Frecciabianca

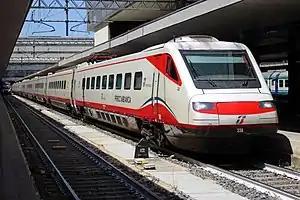
"Frecciabianca" ETR 460

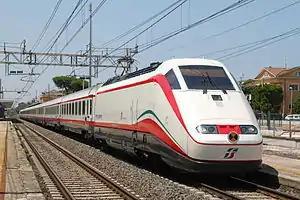
A former "Frecciabianca" E.414

Formerly, additional rolling stock was used under the Frecciabianca banner. While most of the following trainsets and coaches have been relocated to Trenitalia's own InterCity brand since, the ETR 470 are now operated by Hellenic Train in Greece.